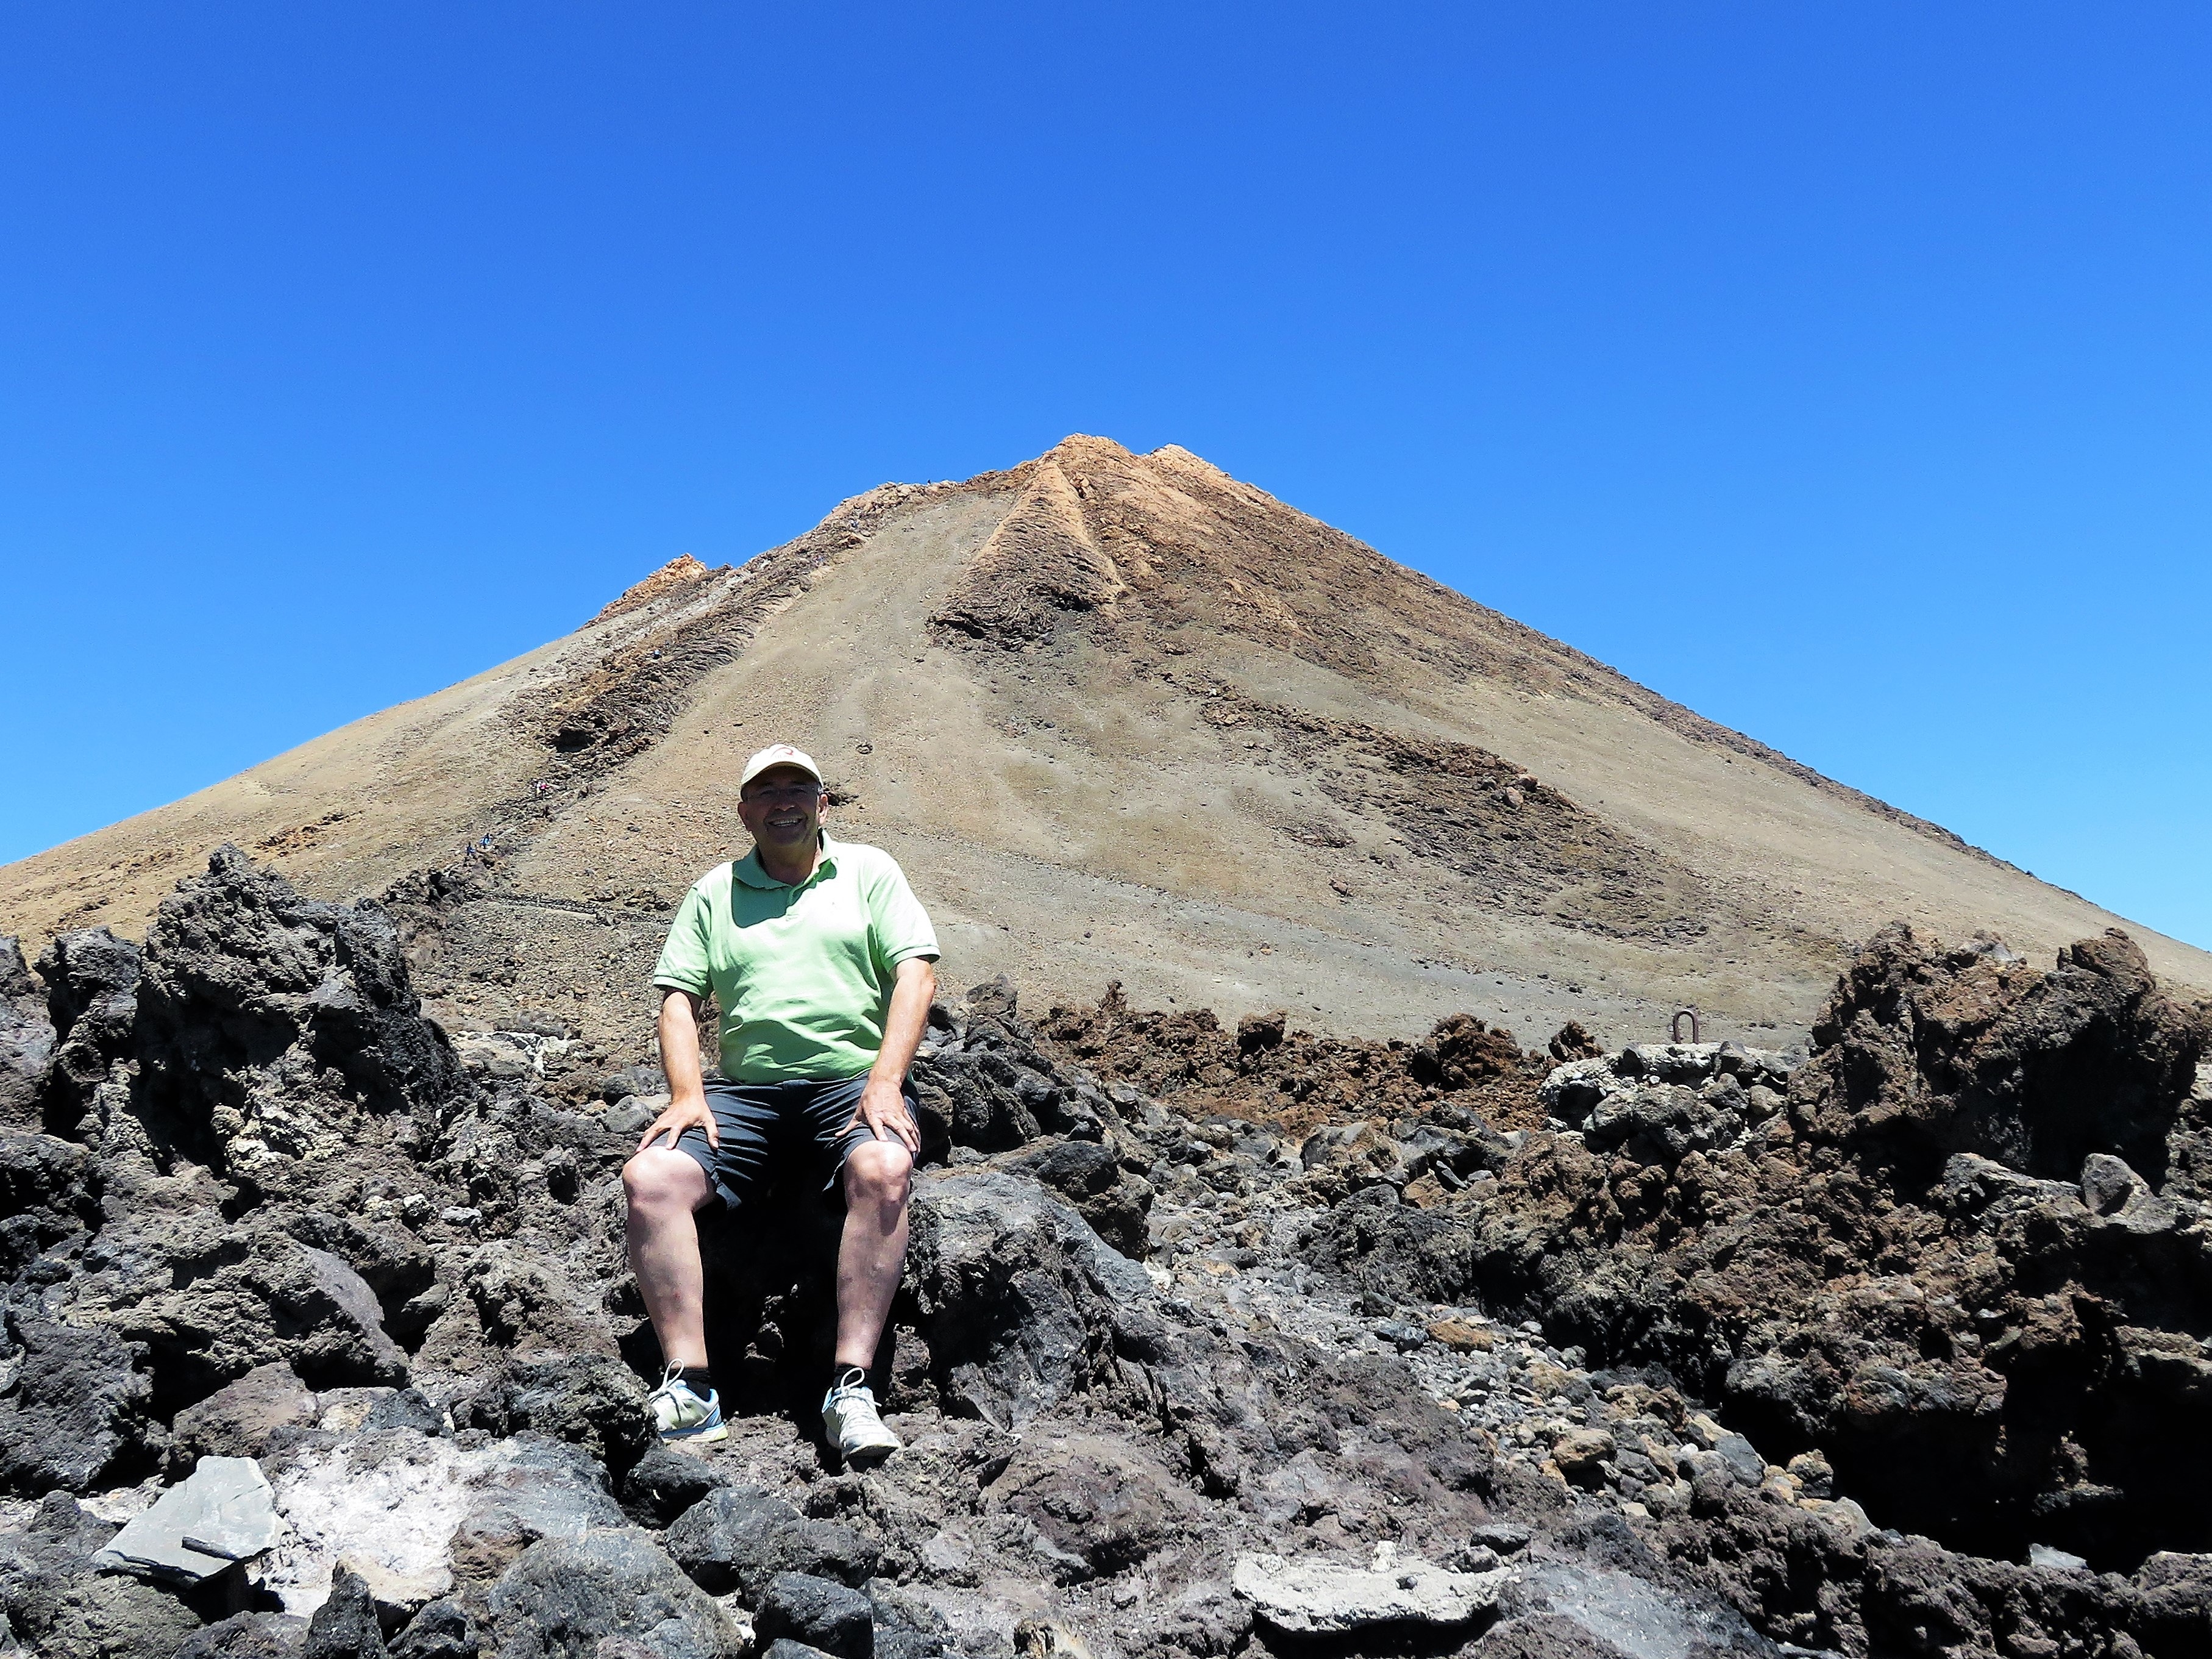
rock, wilderness, walking, mountain, hiking, adventure, ridge, summit, mountaineering, geology, backpacking, plateau, landform, mountainous landforms